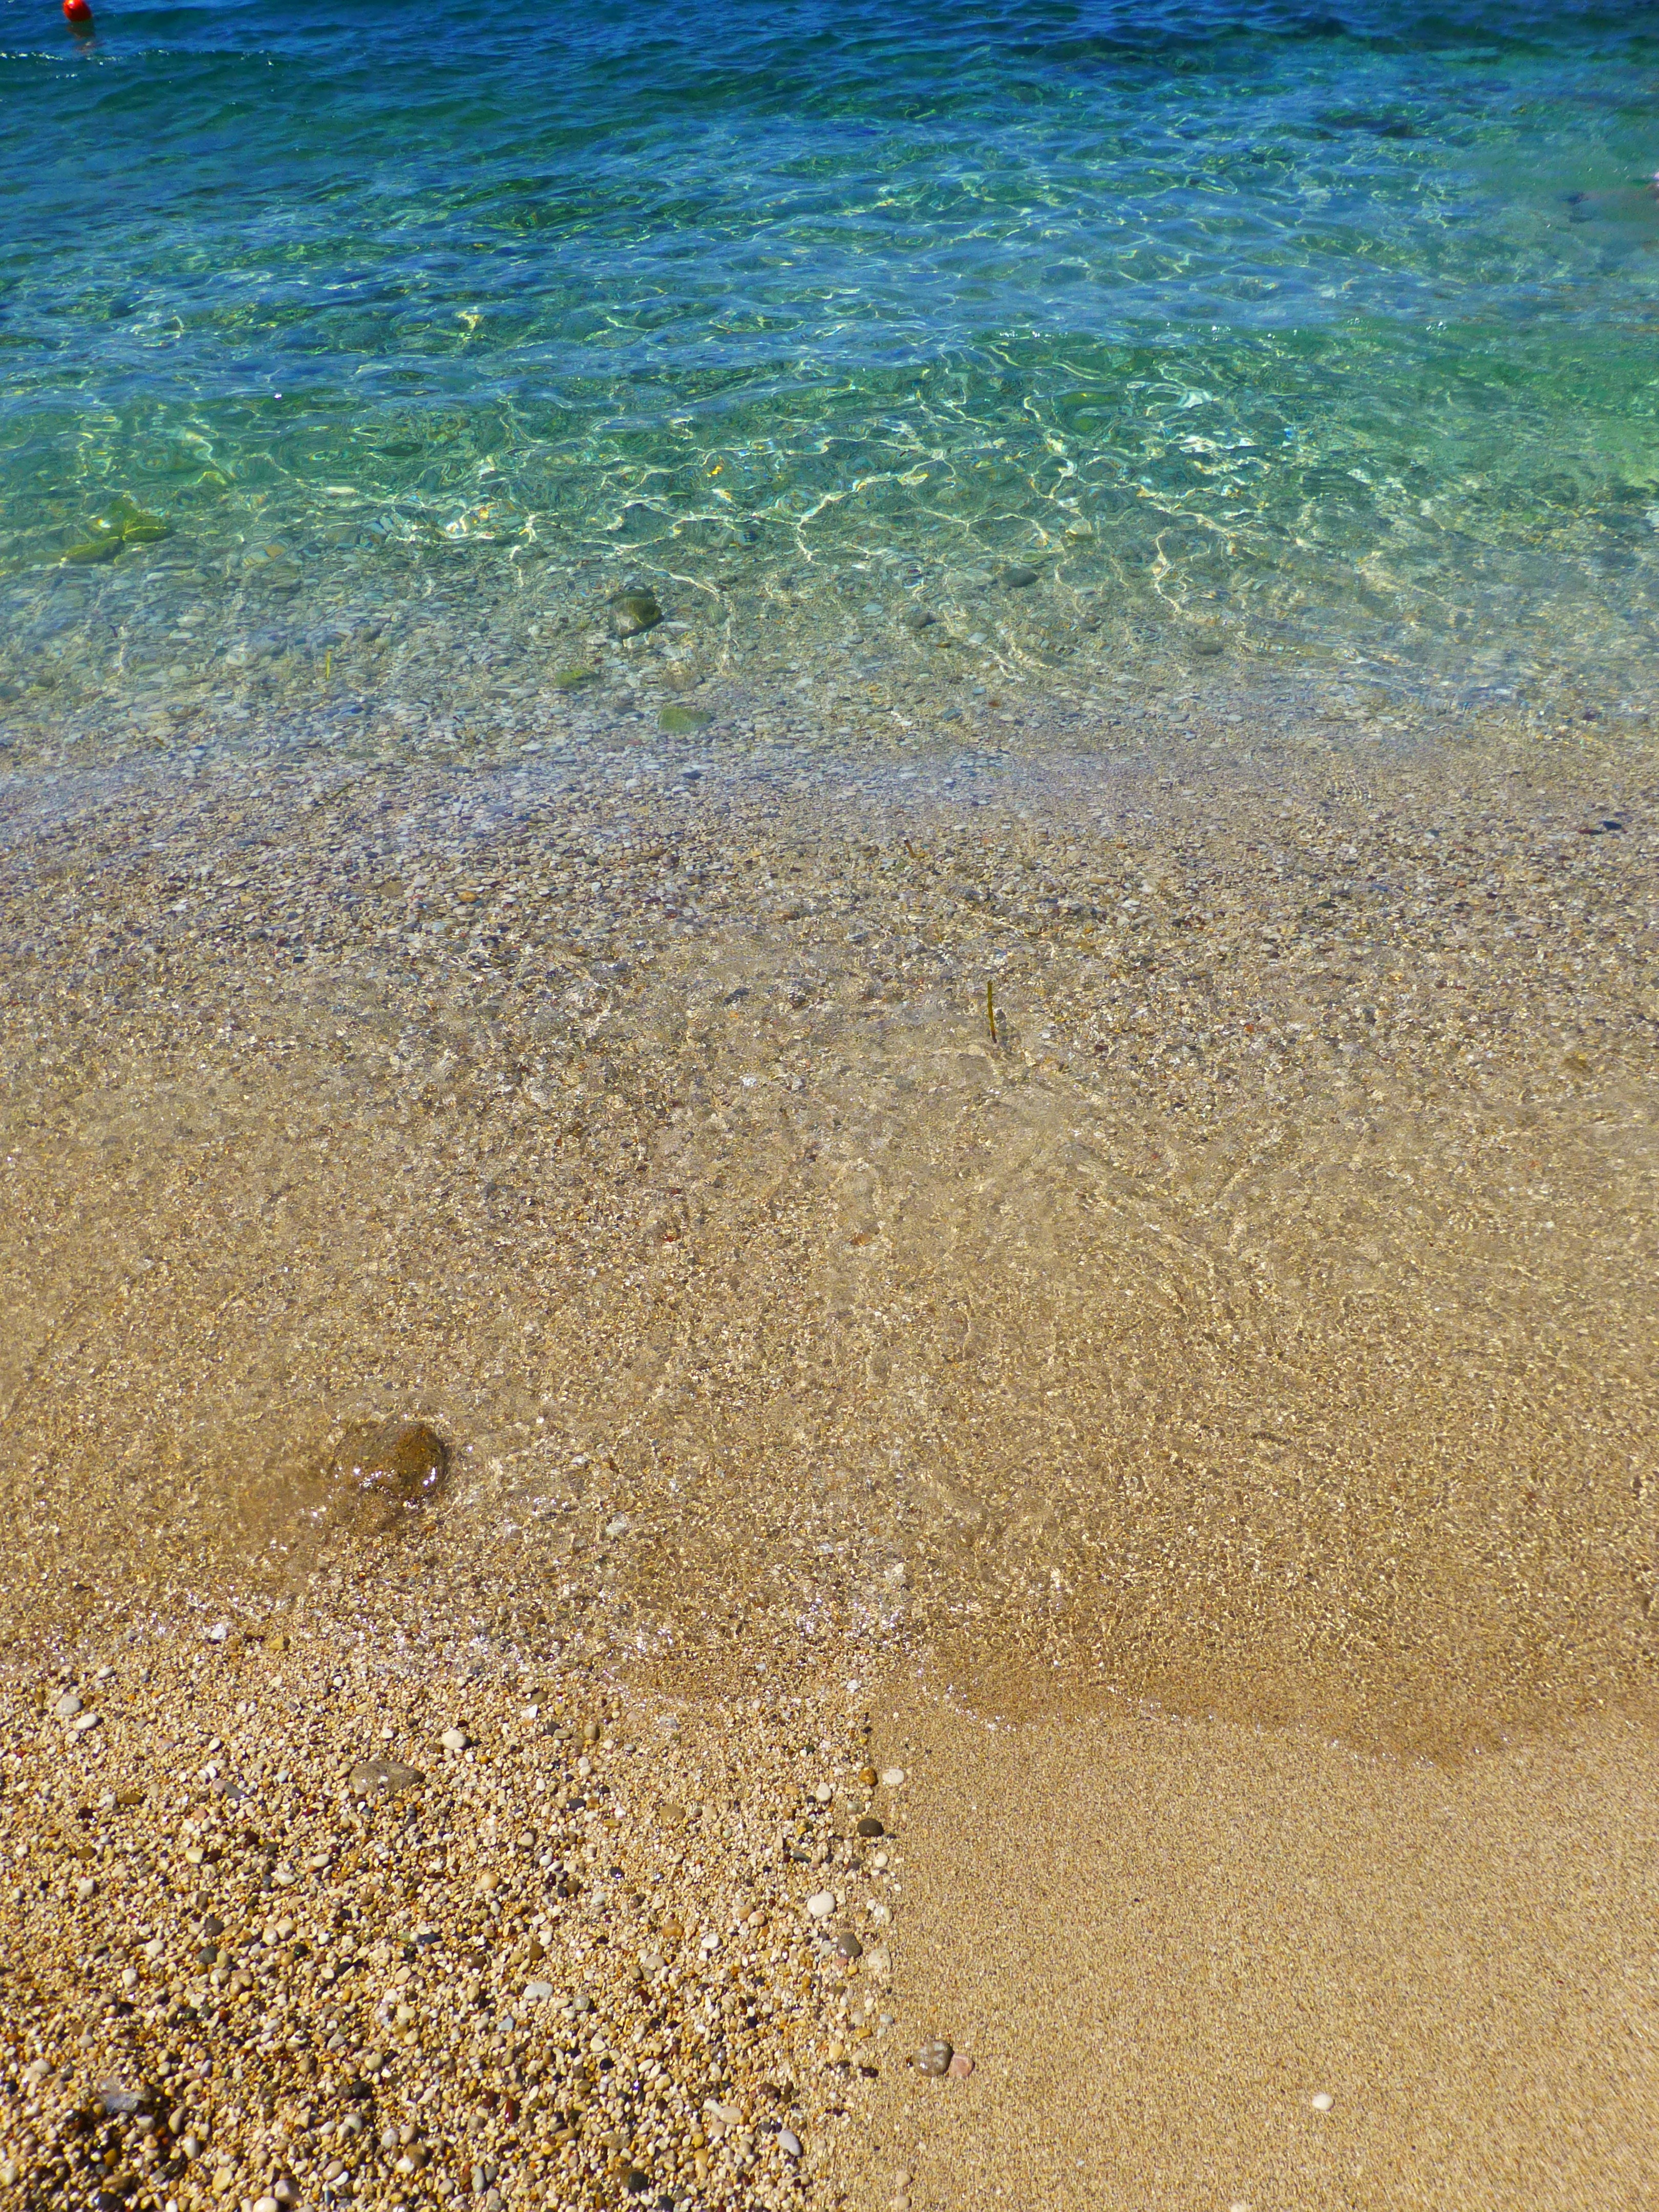
beach, landscape, sea, coast, water, sand, ocean, horizon, field, sunlight, shore, wave, summer, holiday, rest, agriculture, material, holidays, beautiful, sand beach, beautiful beaches, sea beach, sea level, mudflat, grass family